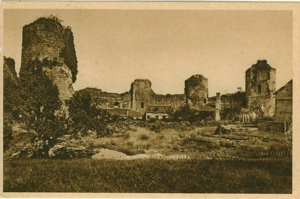
Intérieur du château médiéval de Pouancé dans les années 1900-1916, avant l'éboulement de la tour du Moulin (à droite) et de la tour Criminelle (à gauche).
Le château médiéval de Pouancé est situé dans la commune de Pouancé, dans le département de Maine-et-Loire, à la frontière occidentale de l’ancienne province de l’Anjou, face à la Bretagne. Avec l’enceinte urbaine de la ville, dont une partie est encore visible aujourd’hui, il couvre une superficie de trois hectares. On le surnomme parfois « second château de l’Anjou » en termes d’importance, juste après le château d’Angers. Il fait partie des Marches de Bretagne et est le pendant angevin du château de Châteaubriant.